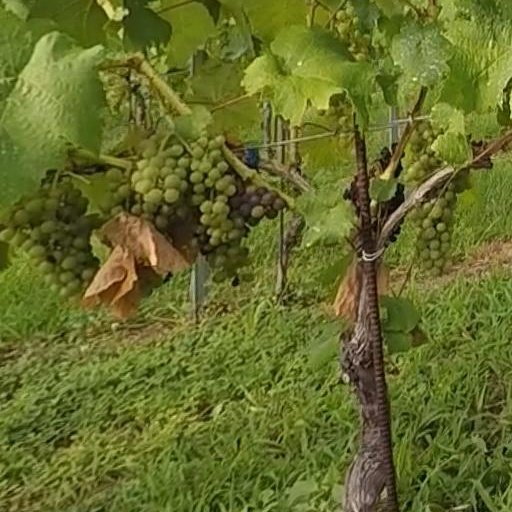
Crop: grape